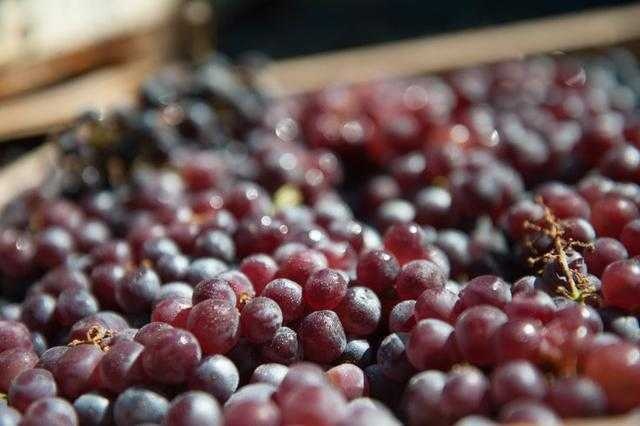
Label: Grapes